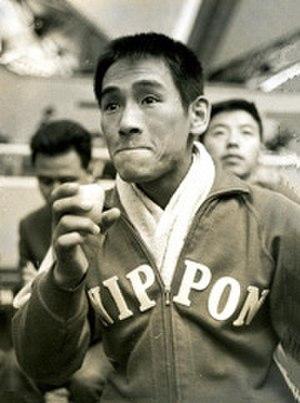
Yoshikatsu Yoshida est un lutteur japonais spécialiste de la lutte libre. Il participe aux Jeux olympiques d'été de 1964 en combattant dans la catégorie des poids mouche - 52 kg et remporte le titre olympique.